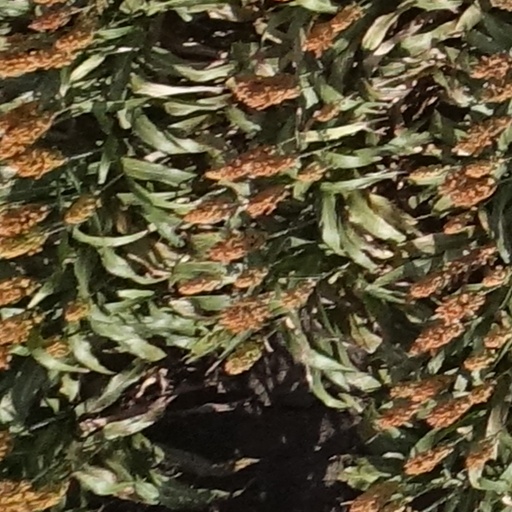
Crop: sorghum